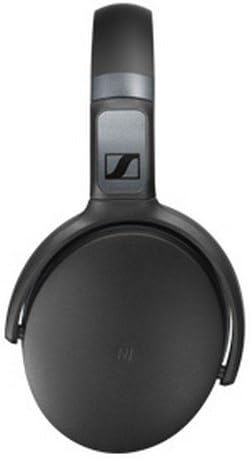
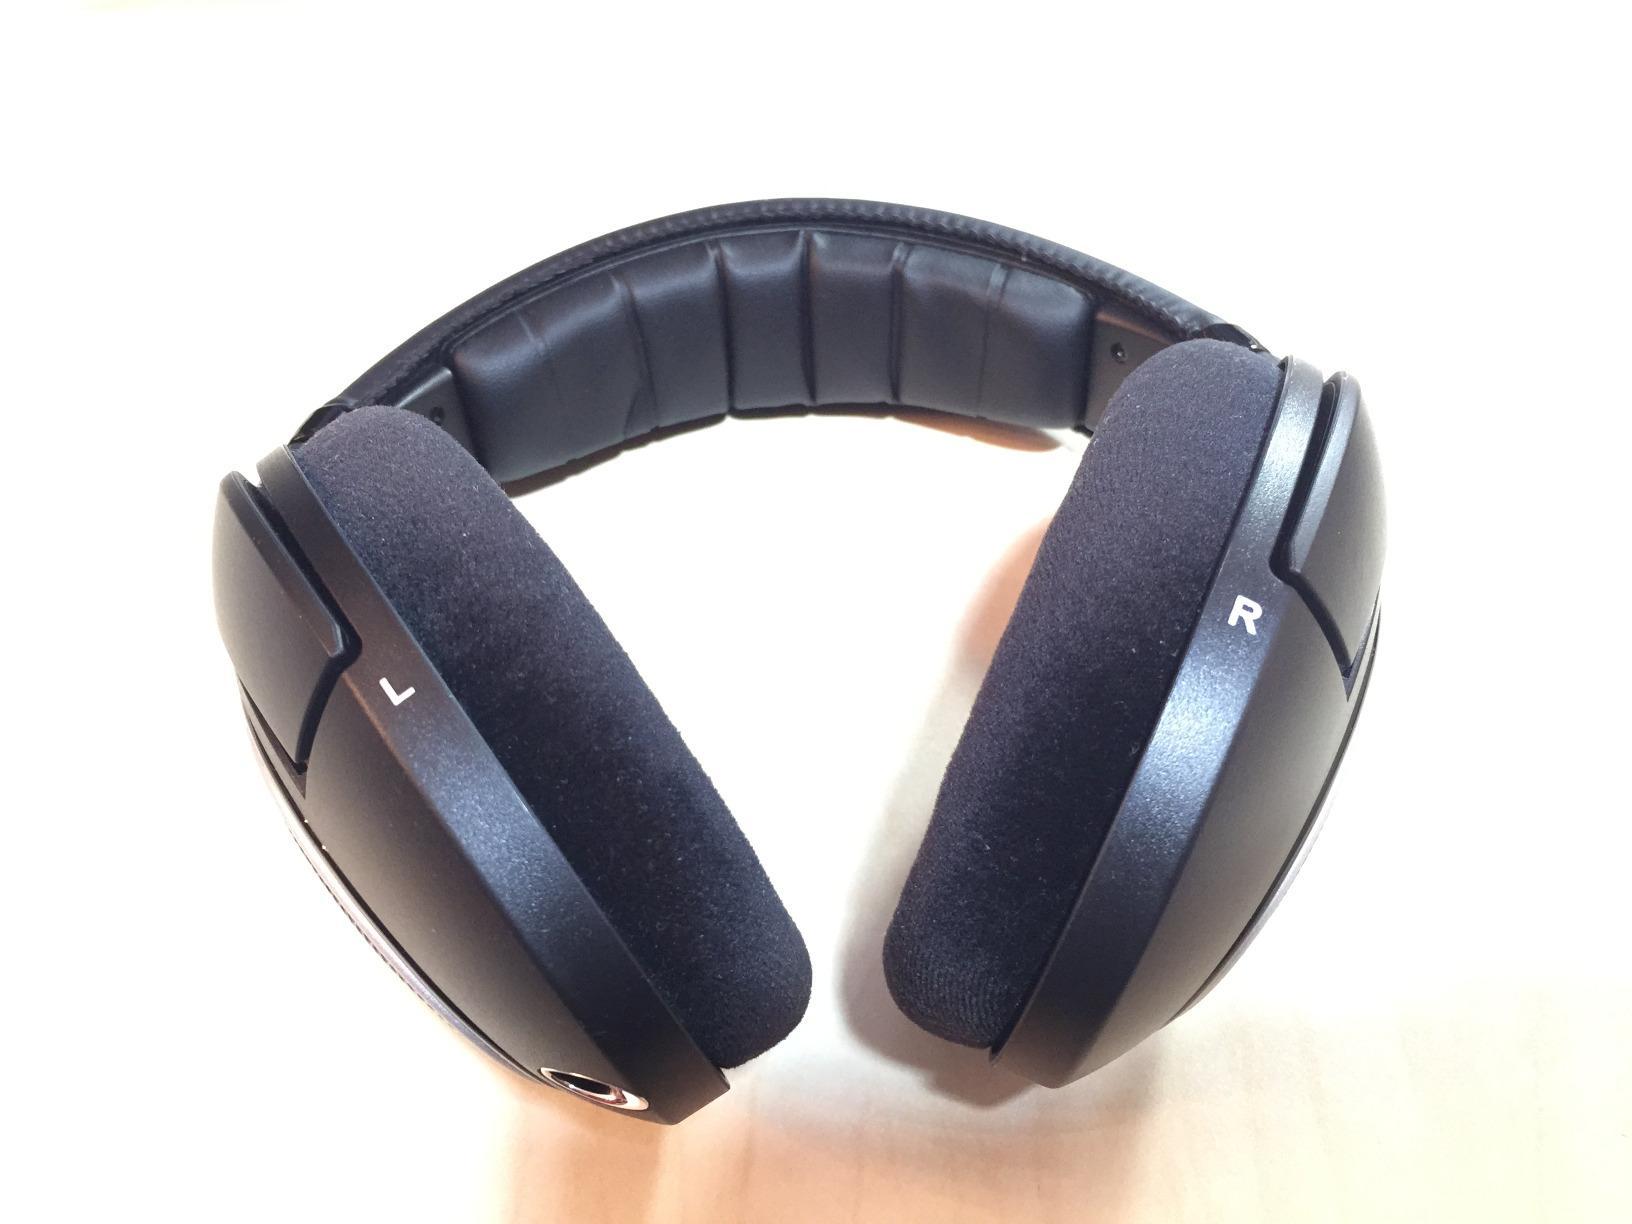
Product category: headphones
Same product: no